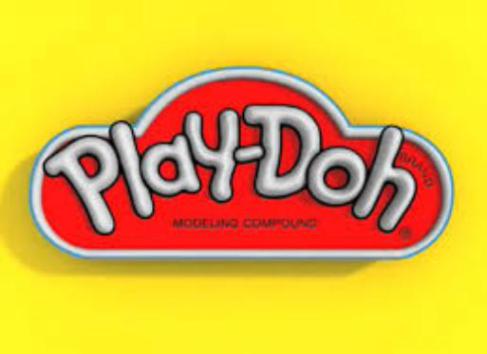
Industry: Leisure